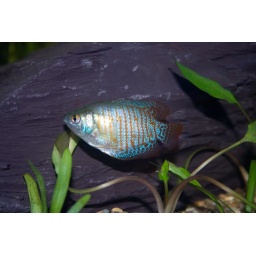
The first day of fish in the new tank, male and female gourami.